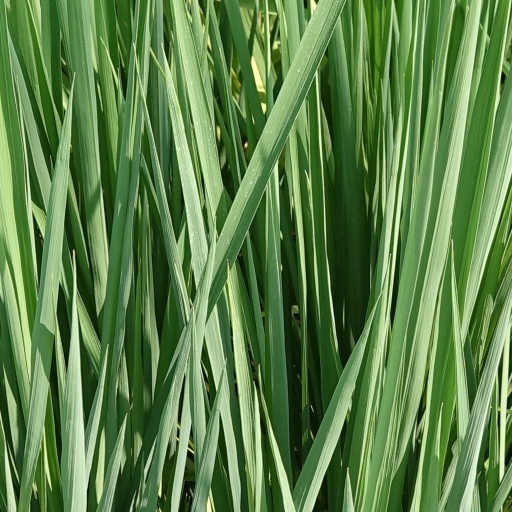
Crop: rice